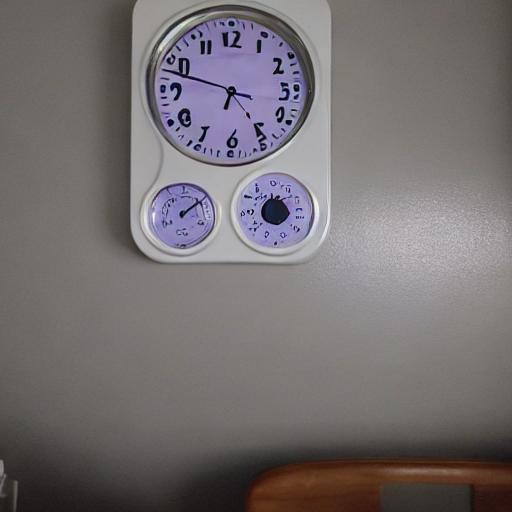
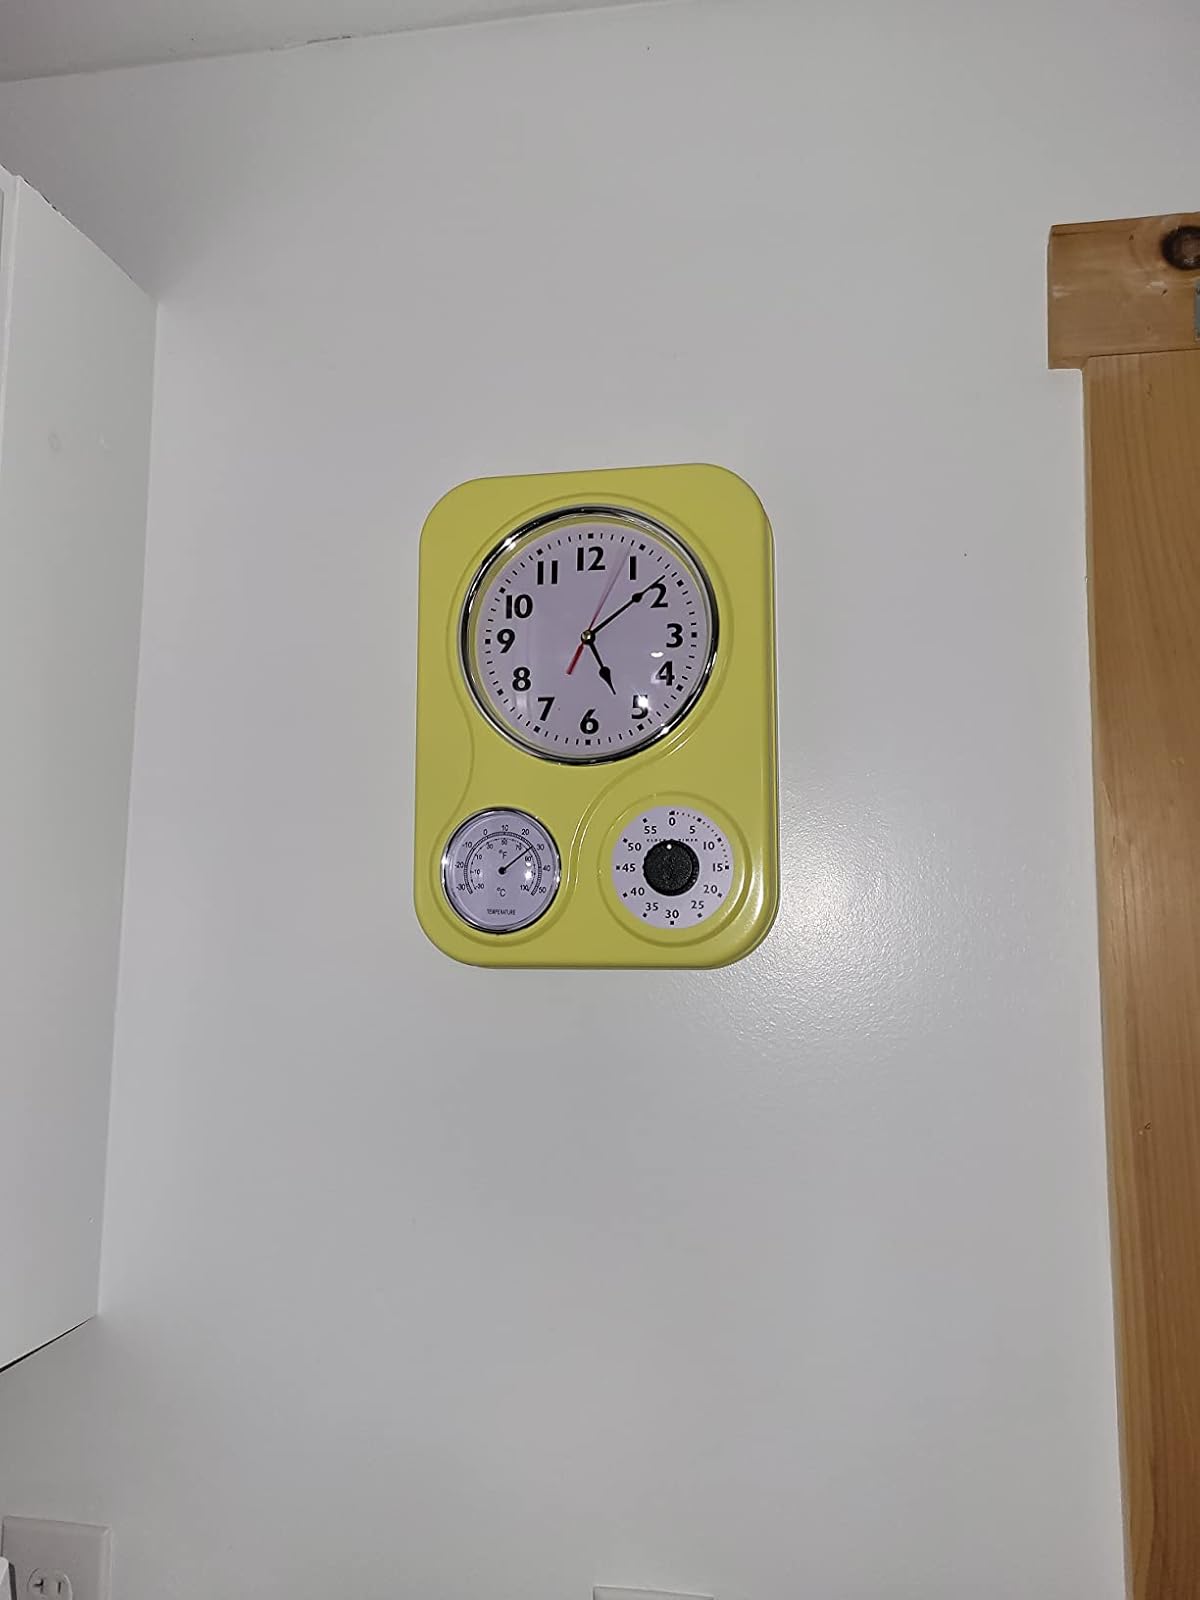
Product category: clock
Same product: no